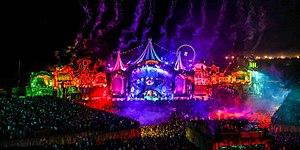
Tomorrowland est un festival de musique électronique organisé au mois de juillet sur le site du domaine provincial De Schorre à Boom, dans la province d'Anvers, en Belgique.